Beauchamp Tower

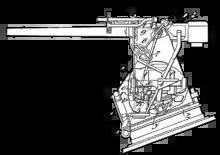
Apparatus for steadying guns on shipboard

Beauchamp Tower held several patents regarding an apparatus for maintaining a constant plane in a floating vessel. The apparatus is based on the gyroscopic principle.